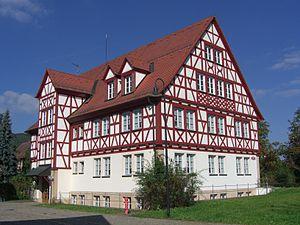
Saint-Martin-la-Plaine est une commune française, du département de la Loire en région Auvergne-Rhône-Alpes. Ses habitants sont appelés les Saint Martinaires. Elle est située dans le Jarez, entre Saint-Étienne à l'ouest et Lyon à l'est, et face au massif du Pilat. Avec 3 686 habitants en 2010, elle connaît une progression démographique forte.
Igensdorf est un commune de Bavière, située dans l'arrondissement de Forchheim, dans le district de Haute-Franconie.